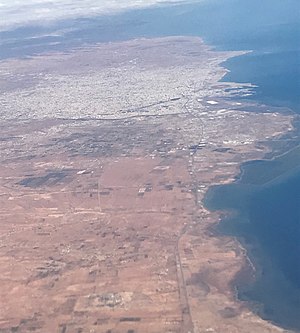
Sfax
Sfax set fra luften
Sfax er en havneby i Tunesien. Byen ligger ved Gabesbugten. Byen har ca. 340.000 indbyggere, og er dermed Tunesiens næststørste by.